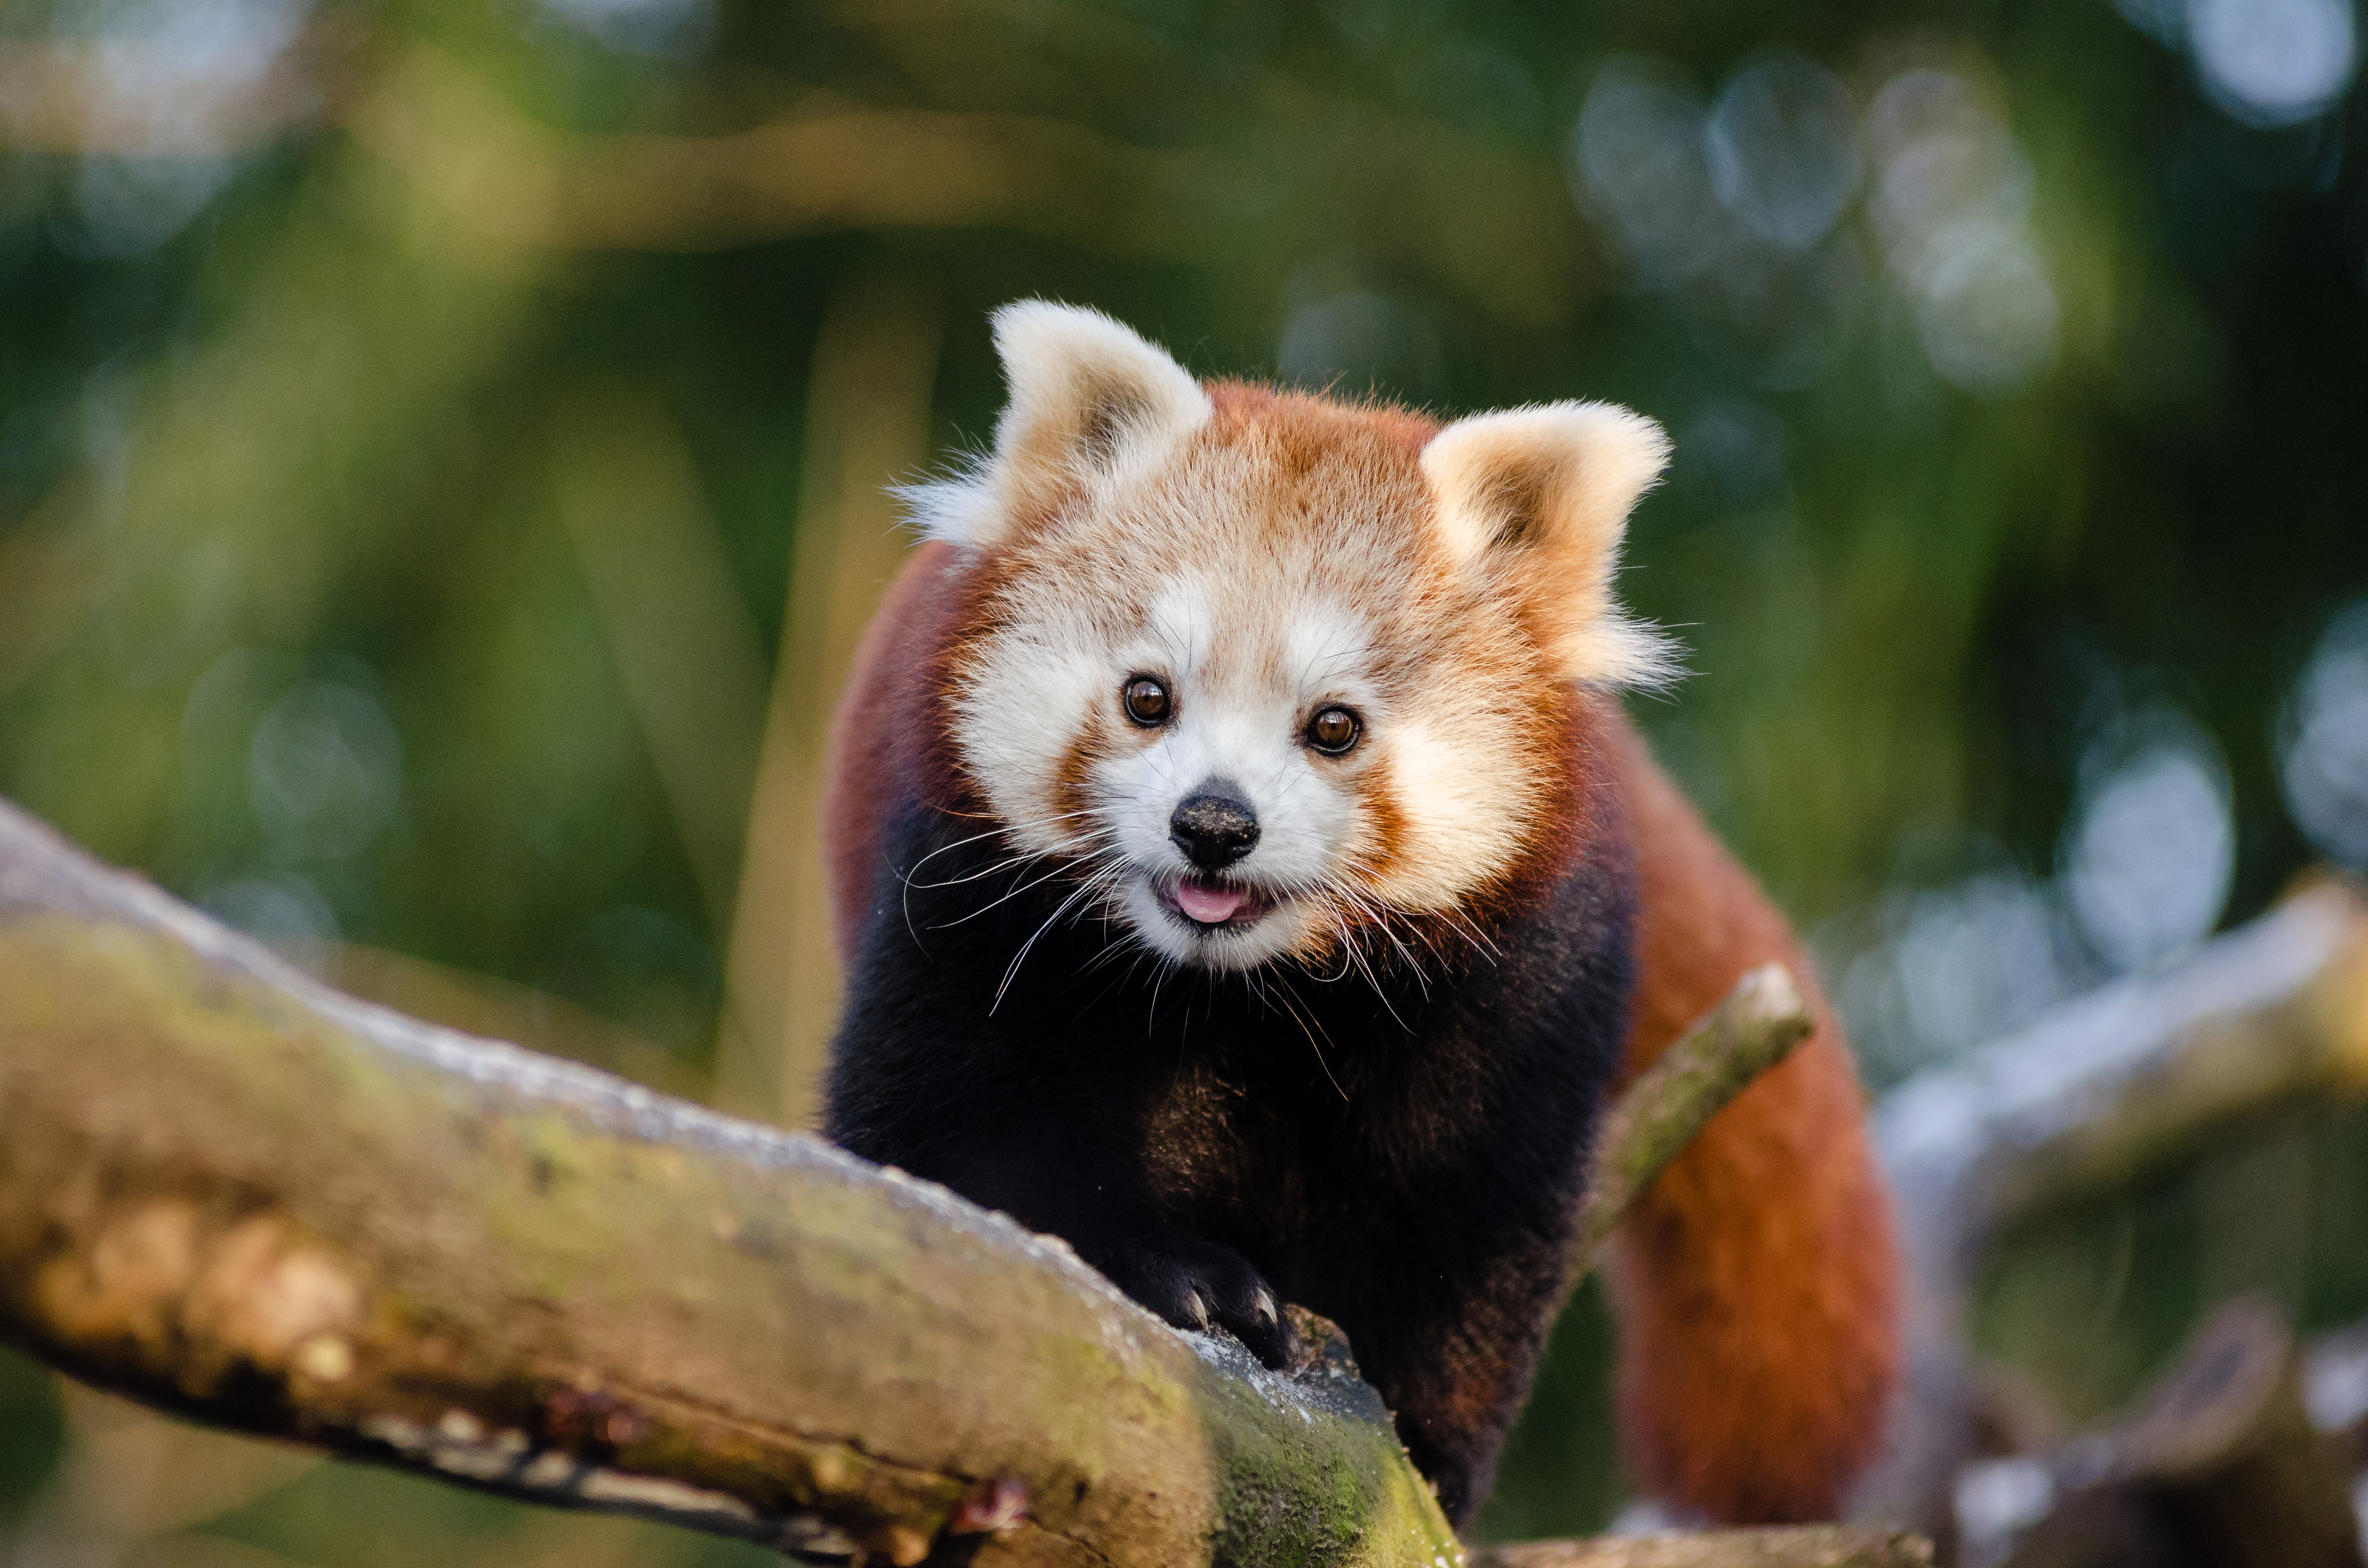
tree, nature, bokeh, vintage, sweet, fall, feet, animal, cute, female, wildlife, zoo, fur, orange, young, green, high, red, foot, autumn, mammal, nikon, fauna, red panda, panda, 2015, face, nose, paw, tail, animals, ears, endangered, vertebrate, germany, deutschland, herbst, natur, paws, tier, iso, fell, gesicht, baum, adorable, bamboo, d7000, roter, kleiner, niedlich, sues, suess, species, bedrohte, tierart, tierpark, weiblich, jungtier, jung, ohren, schwanz, nase, bedroht, ailurus, fulgens, mozilla, firefox, wochenende, weekend, gr n, s s, dog breed group